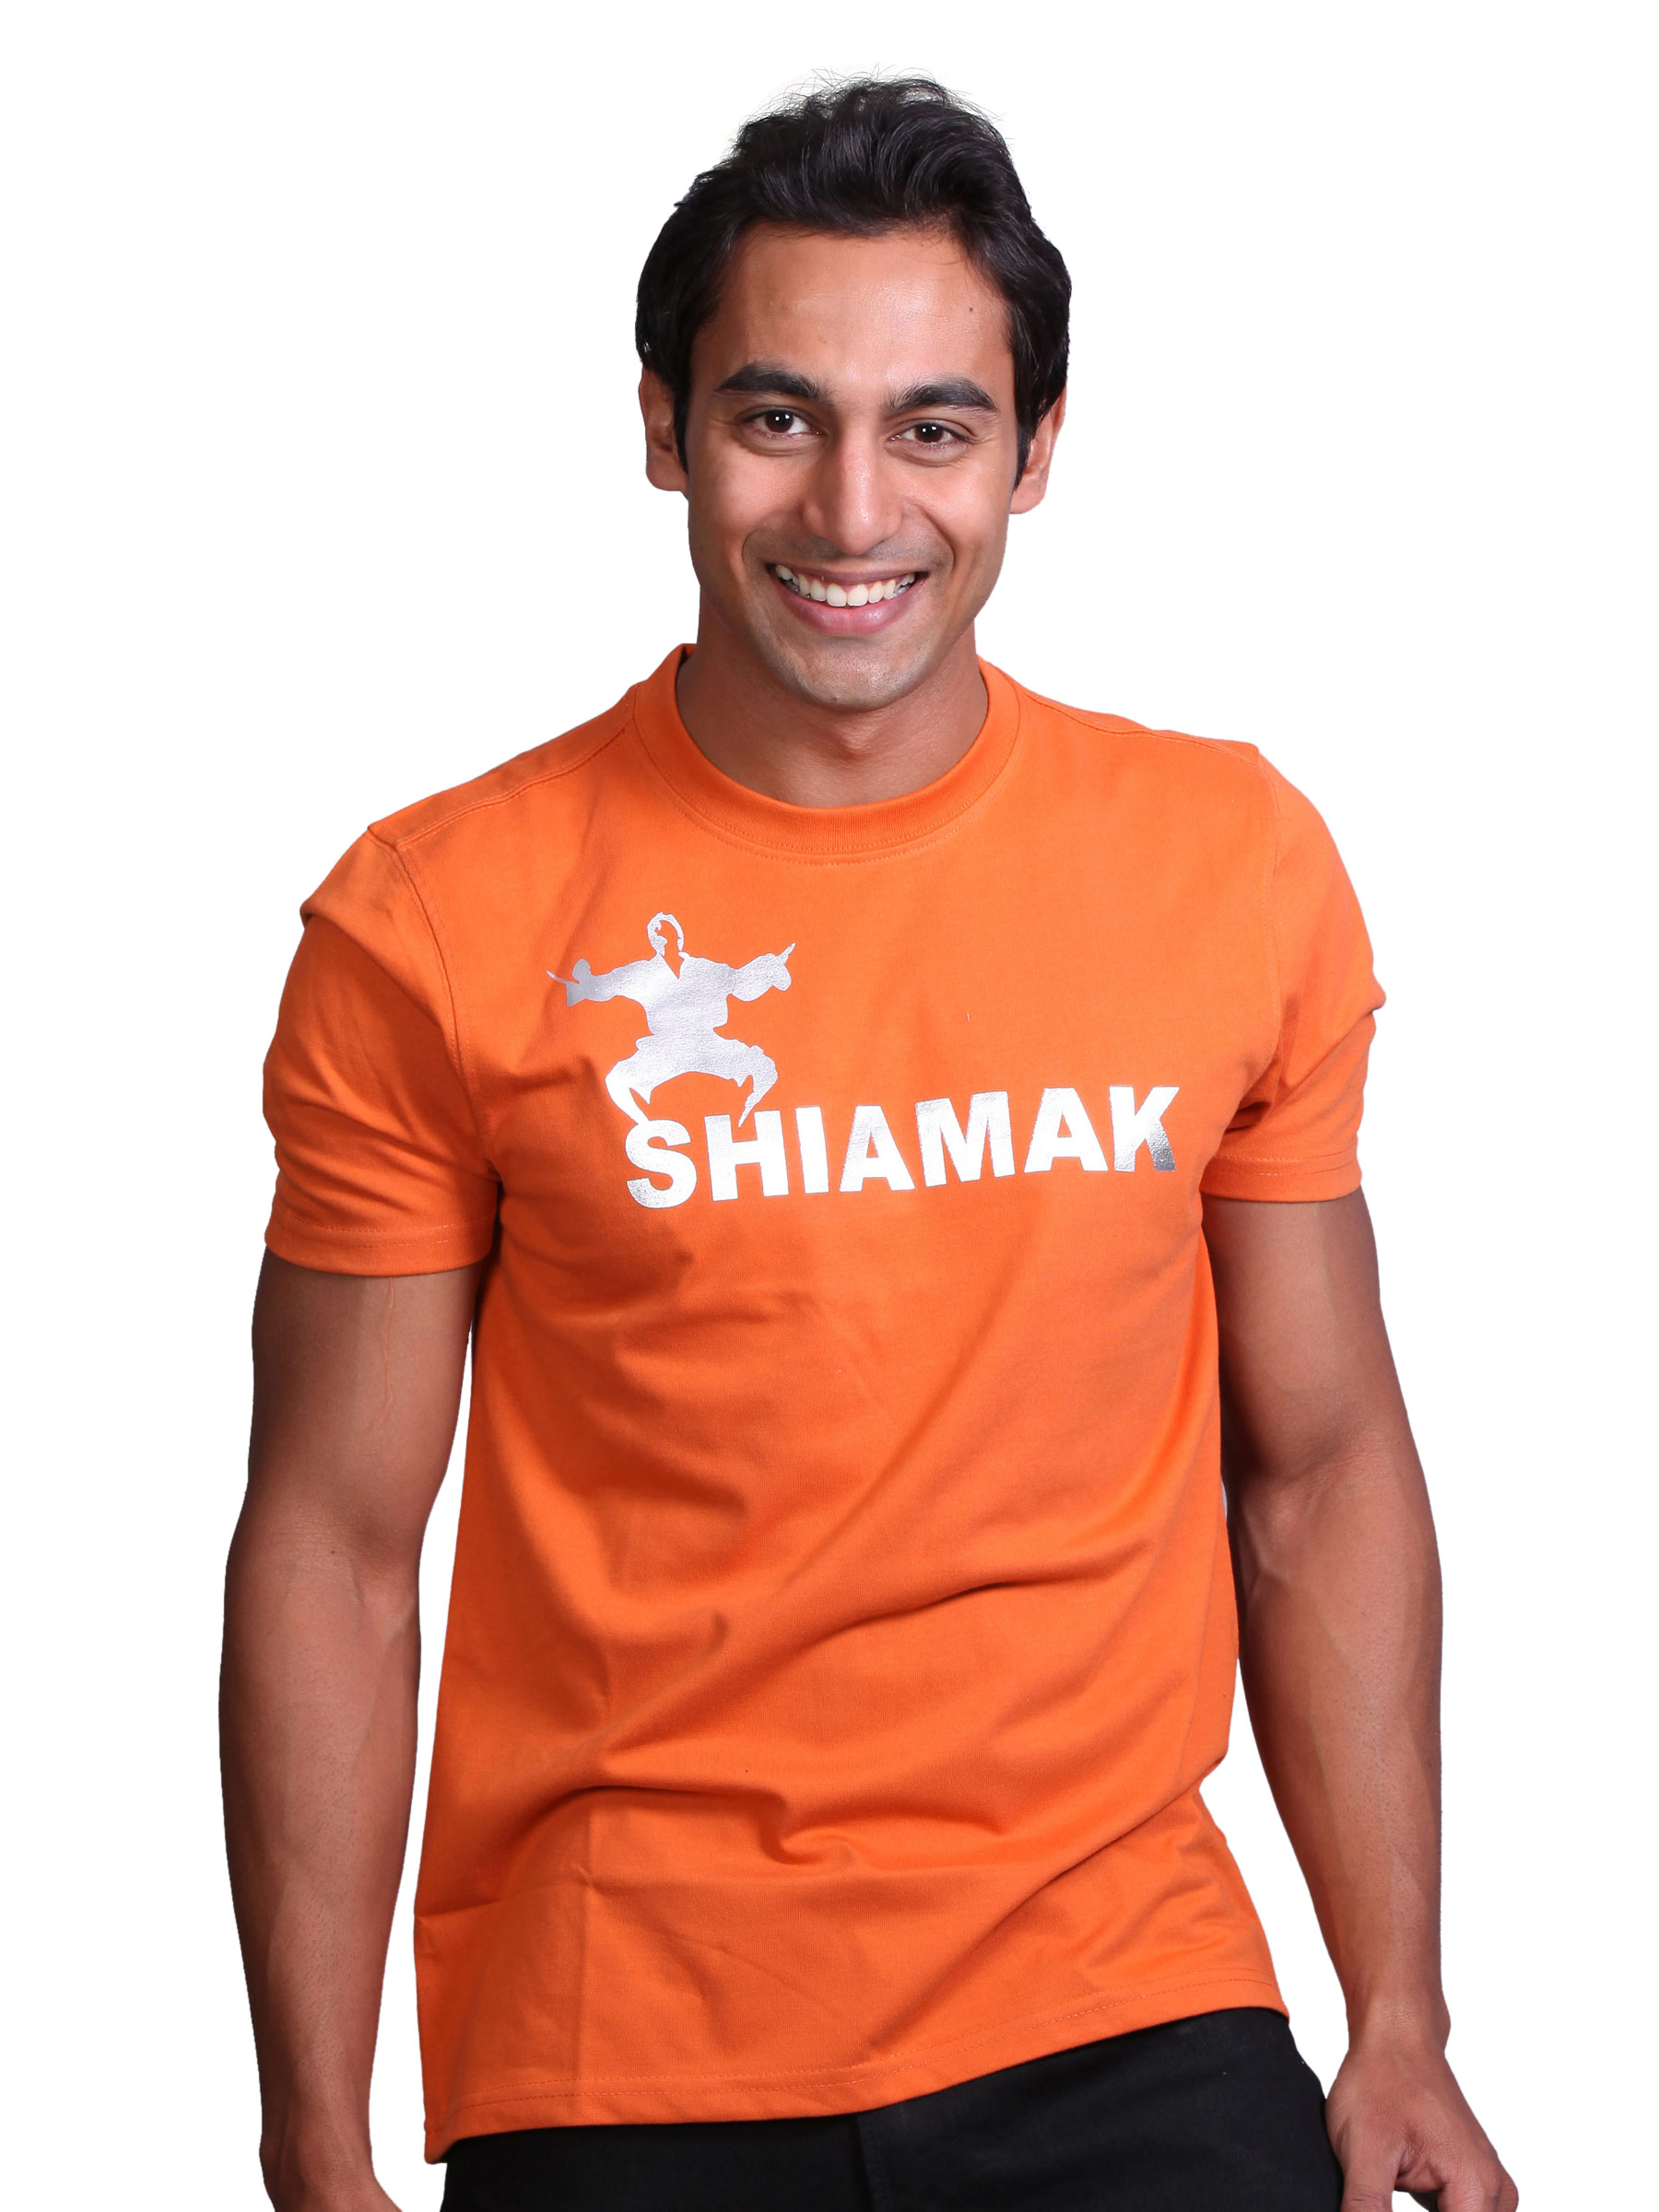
Reebok Men Shiamak Orange T-shirt
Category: Apparel / Topwear / Tshirts
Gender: Men
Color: Orange
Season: Fall 2010
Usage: Sports